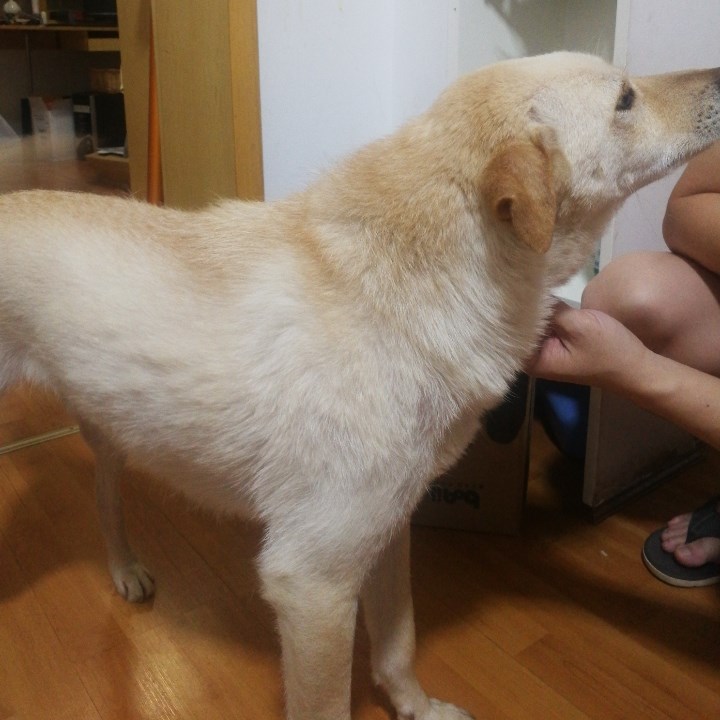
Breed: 3580-n000122-Labrador_retriever